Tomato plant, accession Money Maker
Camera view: tilt-top (135 deg); turntable rotation: 330 degrees
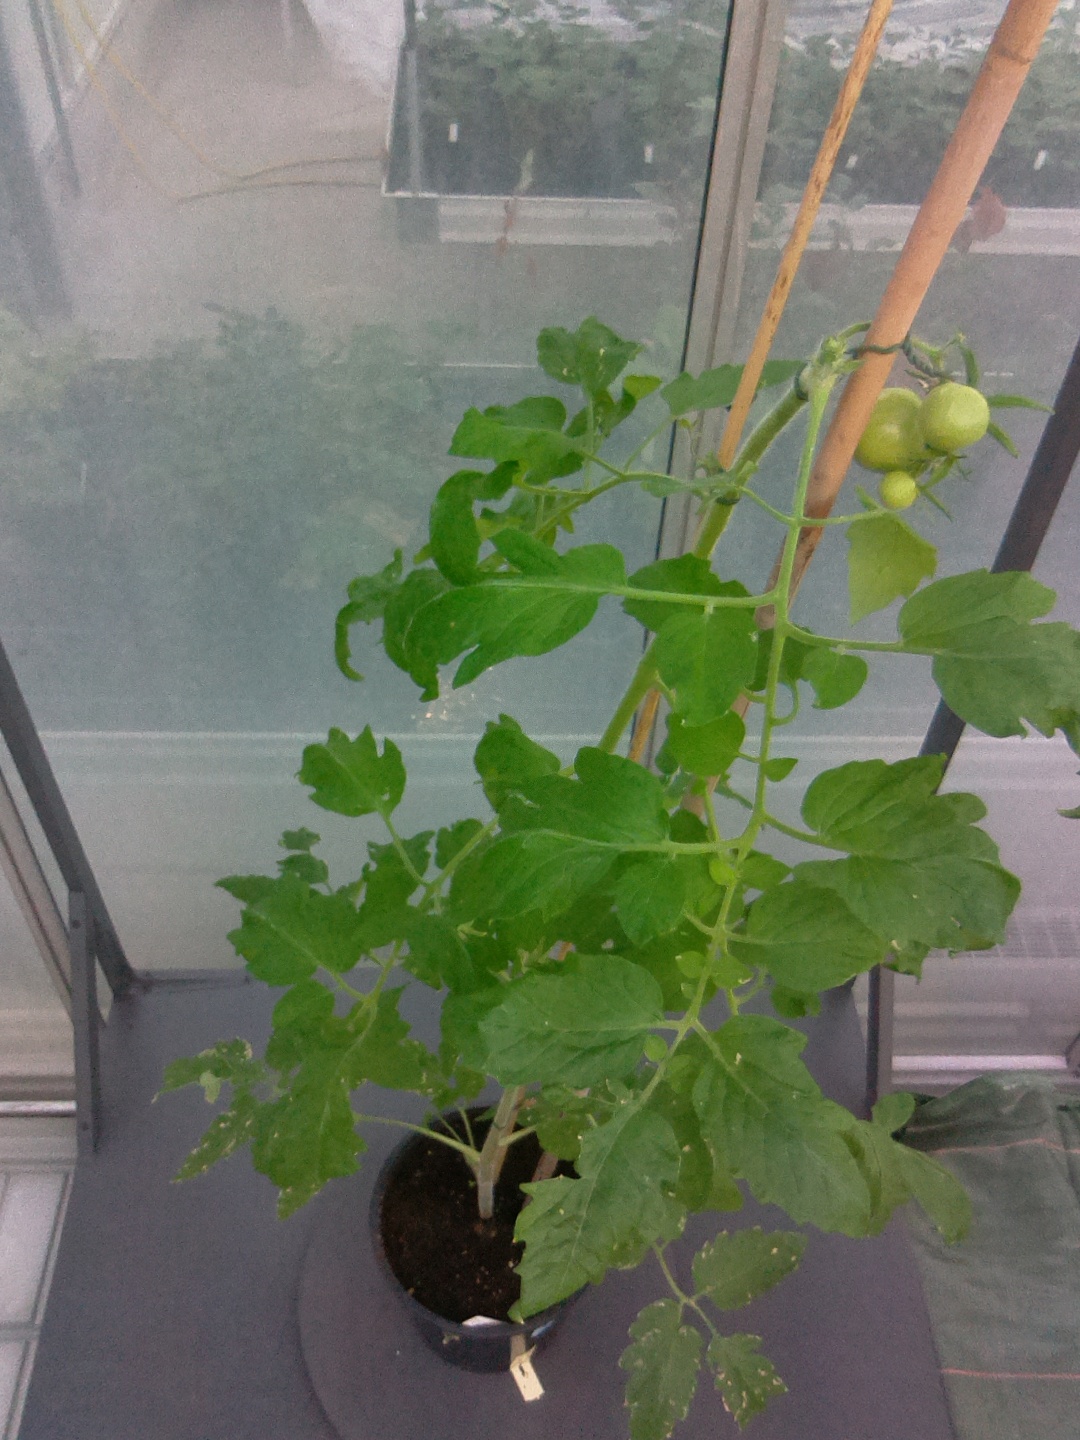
BBCH growth stage 71: 10%-20% of final fruit size